The Bridge (2006 documentary film)

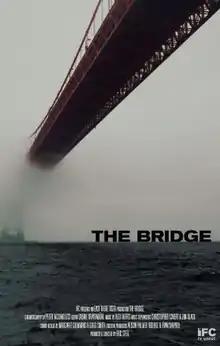

The Bridge is a 2006 documentary film by Eric Steel spanning one year of filming at the Golden Gate Bridge which crosses the Golden Gate entrance to San Francisco Bay, connecting the city of San Francisco, California to the Marin Headlands of Marin County, in 2004. The film shows a number of suicides, and features interviews with family and friends of some of the identified people who had thrown themselves from the bridge that year and one person who had jumped previously and survived.